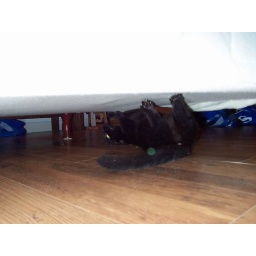
My cat is cleaning under the bed